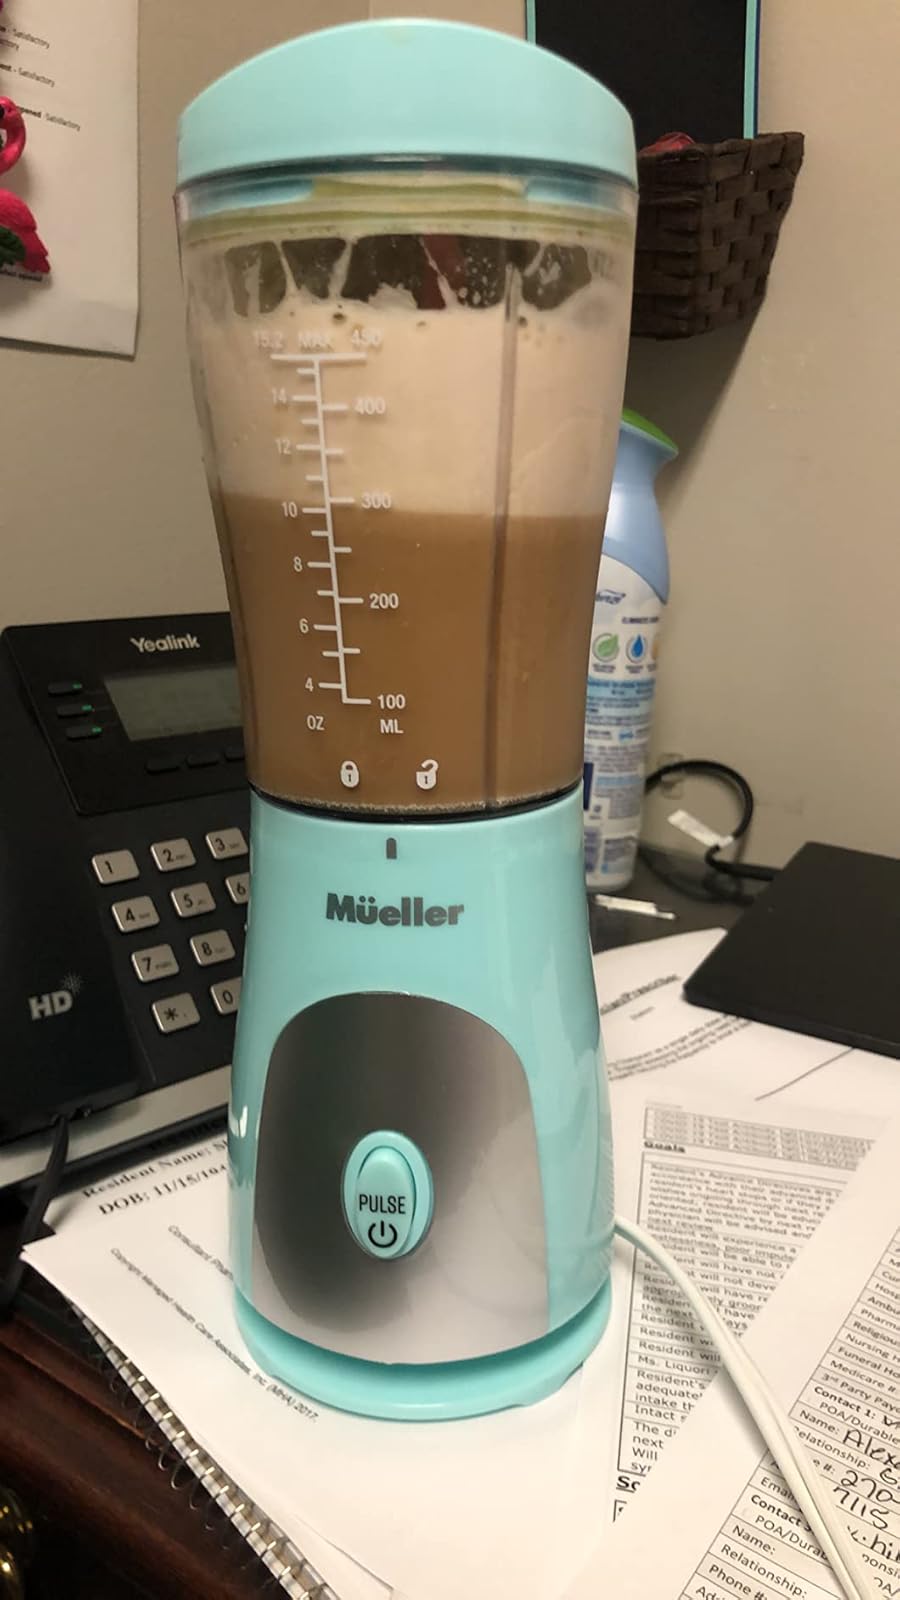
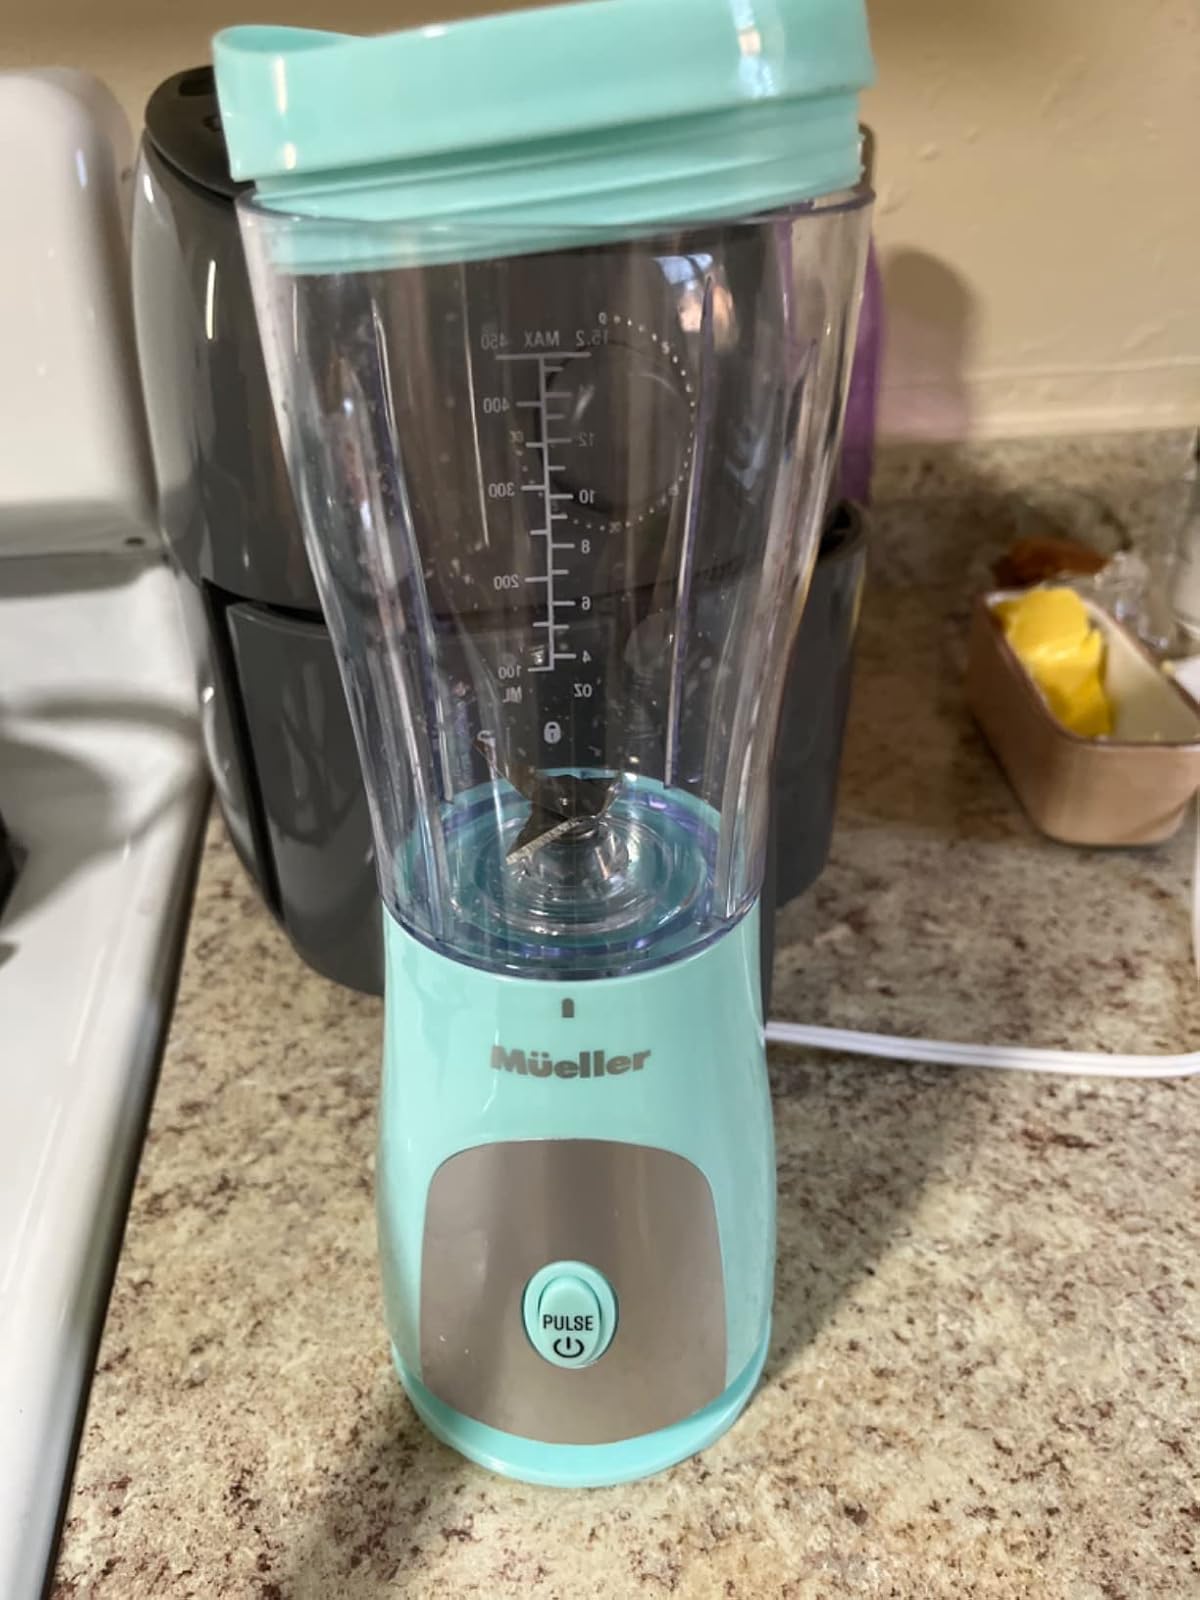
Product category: items_blender
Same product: yes